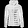
Label: Coat